Vincent Bach

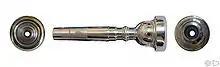
Vincent Bach trumpet mouthpiece

Bach established a mouthpiece business in the back of the Selmer music store in New York after being released from the military in 1918, and by 1920 was advertising a business location at 204 E. 85th. He expanded to the production of trumpets and cornets under the "Stradivarius" name (to project an image of quality) in 1924. By 1928, he relocated to a Bronx factory adding trombones to his product line. The company survived the depression and by 1953 moved to Mount Vernon New York. Collaborating with Georges Mager, during World War II, Bach developed the large bore C Trumpet that would become the standard of symphonic trumpeters in America. In 1961, at 71 years of age, Bach sold his company to the Conn-Selmer corporation even though some of the other 13 bids he received were higher.